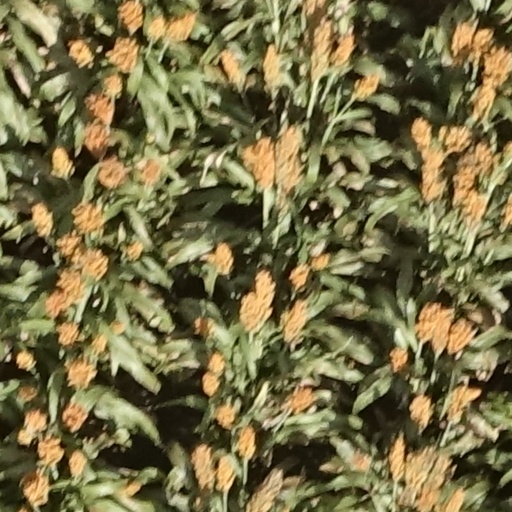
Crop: sorghum